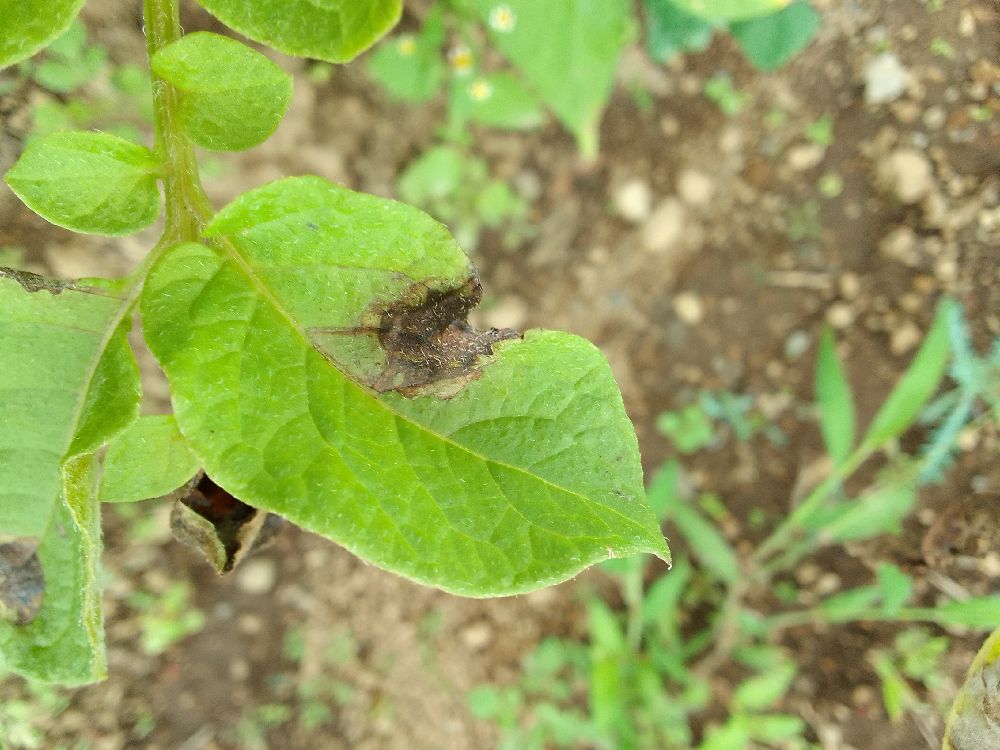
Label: Late blight